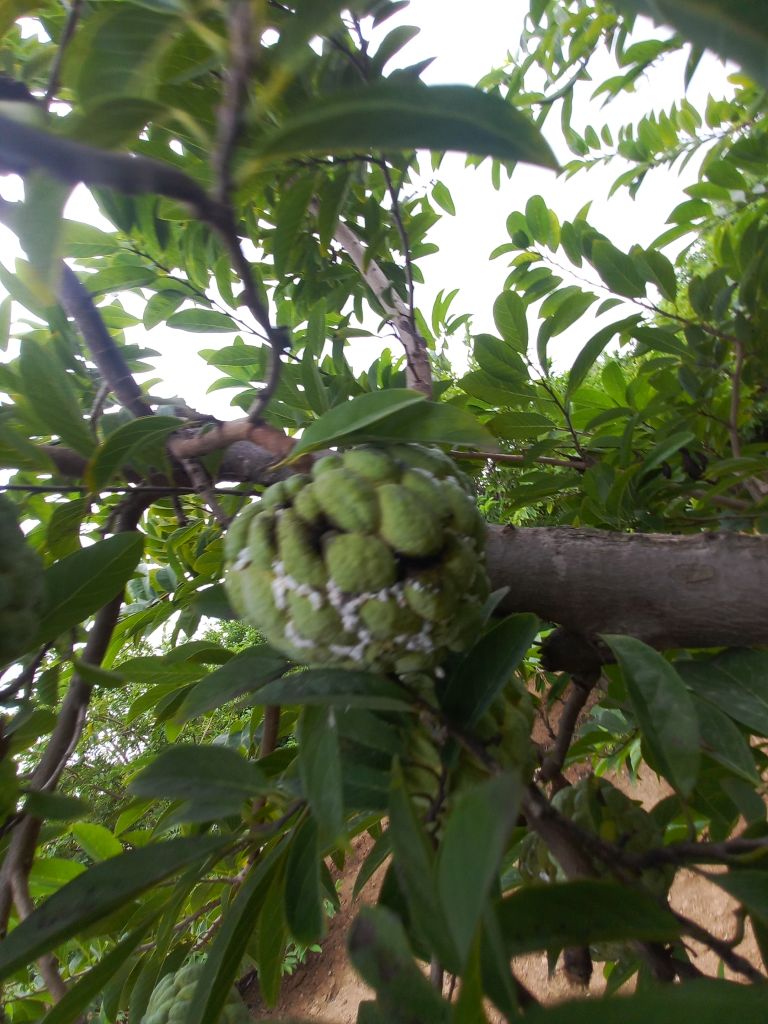
Disease label: Athracnose